Districts of Turkey

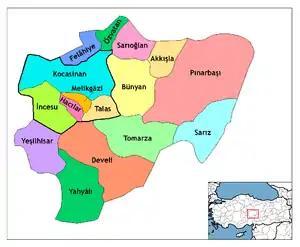
Districts of Kayseri

The following population data is based on the 2024 census. The list is sorted from highest to lowest population. According to the results of the Local Elections of March 31, 2024, Mayors are listed with their parties.